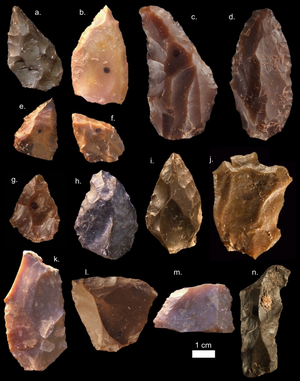
Djebel Irhoud, ou Adrar n'Ighoud, est un site préhistorique du Maroc, localisé à 55 km environ au sud-est de Safi, dans la région administrative de Marrakech-Safi. Le site était exploité par une mine de barytine qui a éventré la colline et mis au jour des couches sédimentaires anciennes.
La Préhistoire du Maroc commence avec les premières traces d'occupation humaine trouvées au Maroc, il y a environ 1 million d'années, et s'achève avec les premiers écrits laissés par la présence romaine, à la fin du Iᵉʳ millénaire av. J.‑C..